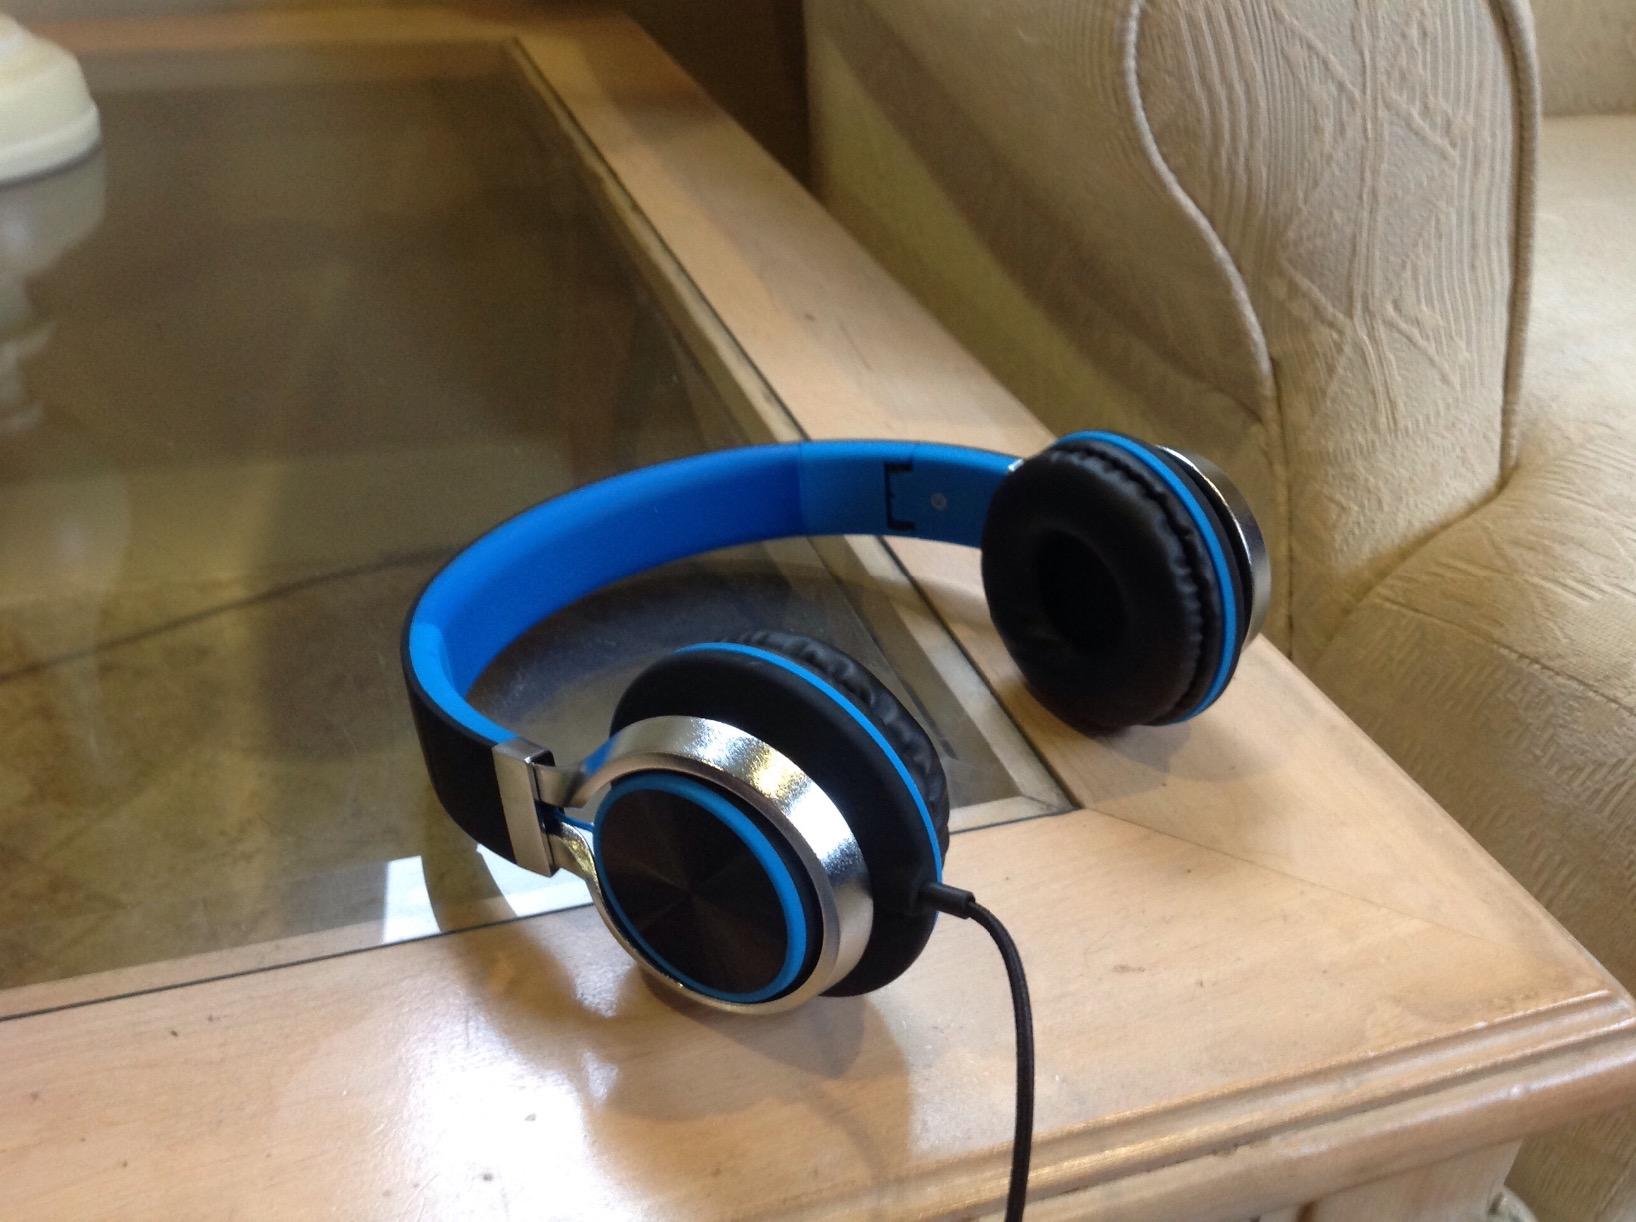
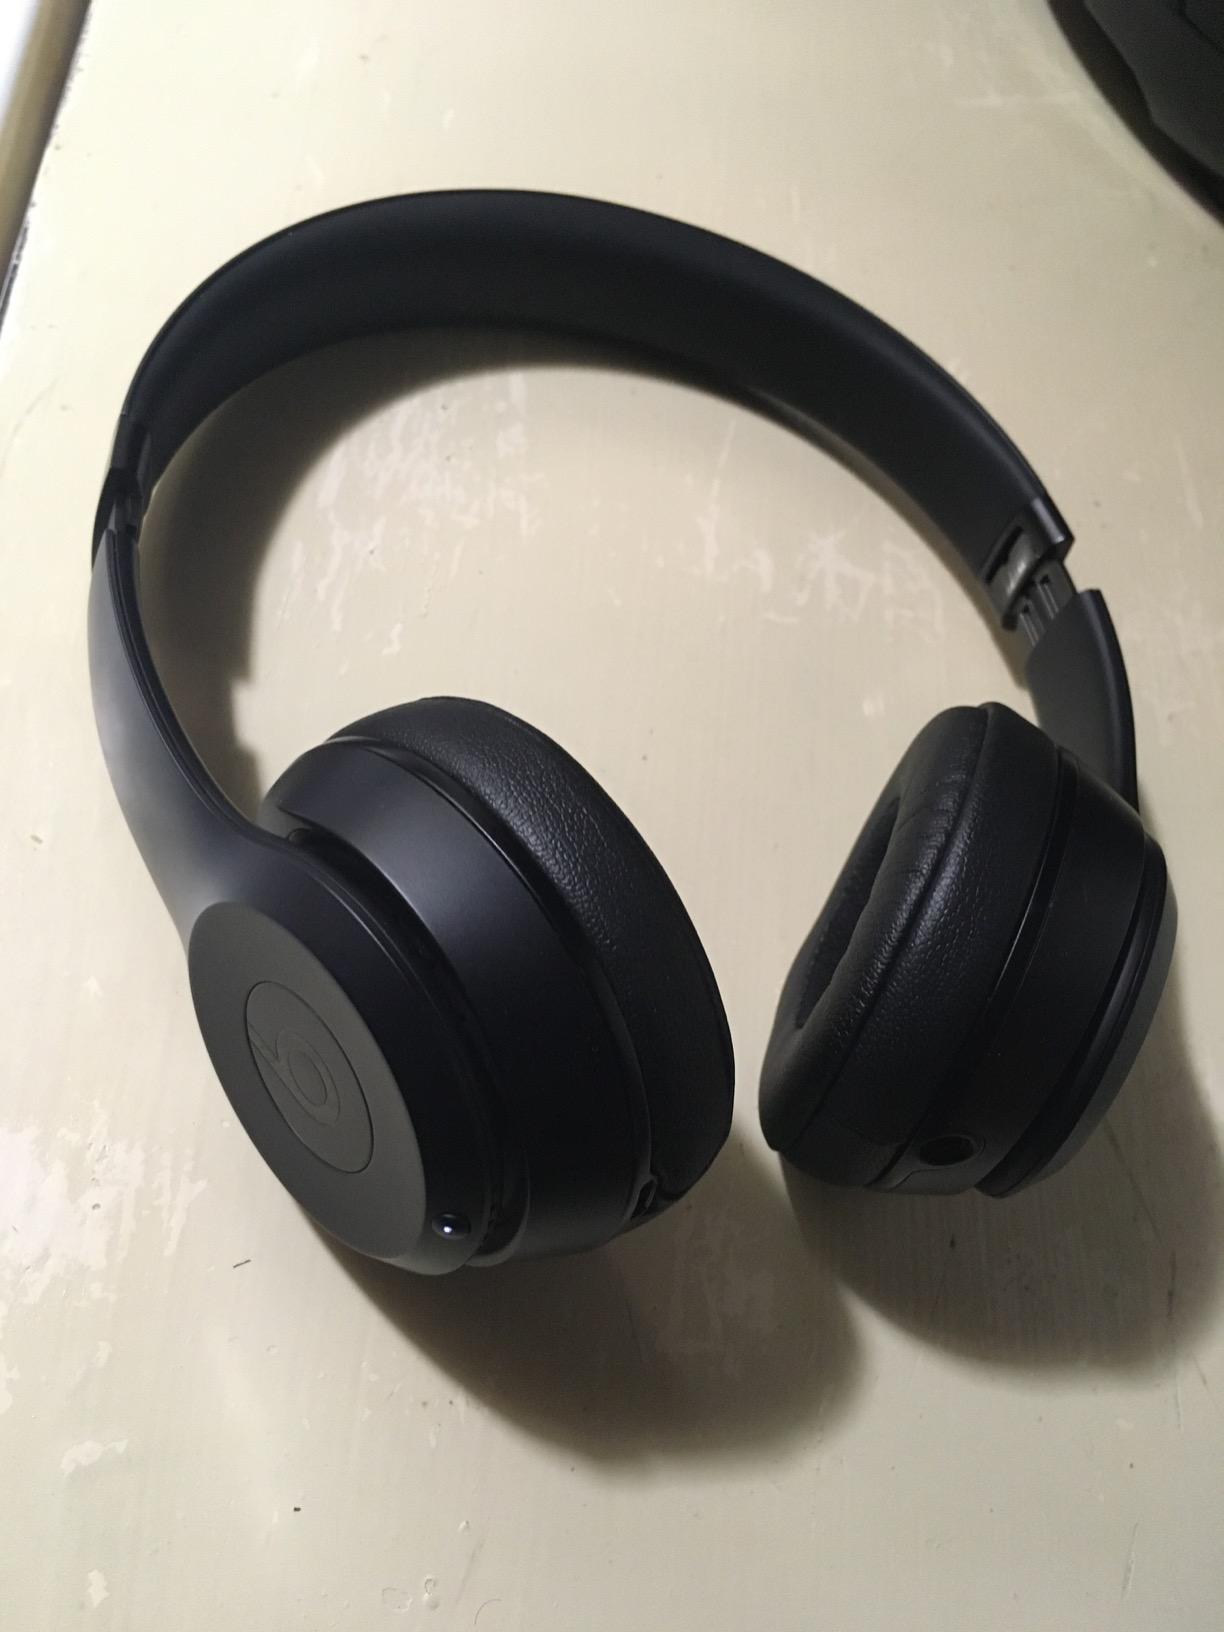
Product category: headphones
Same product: no